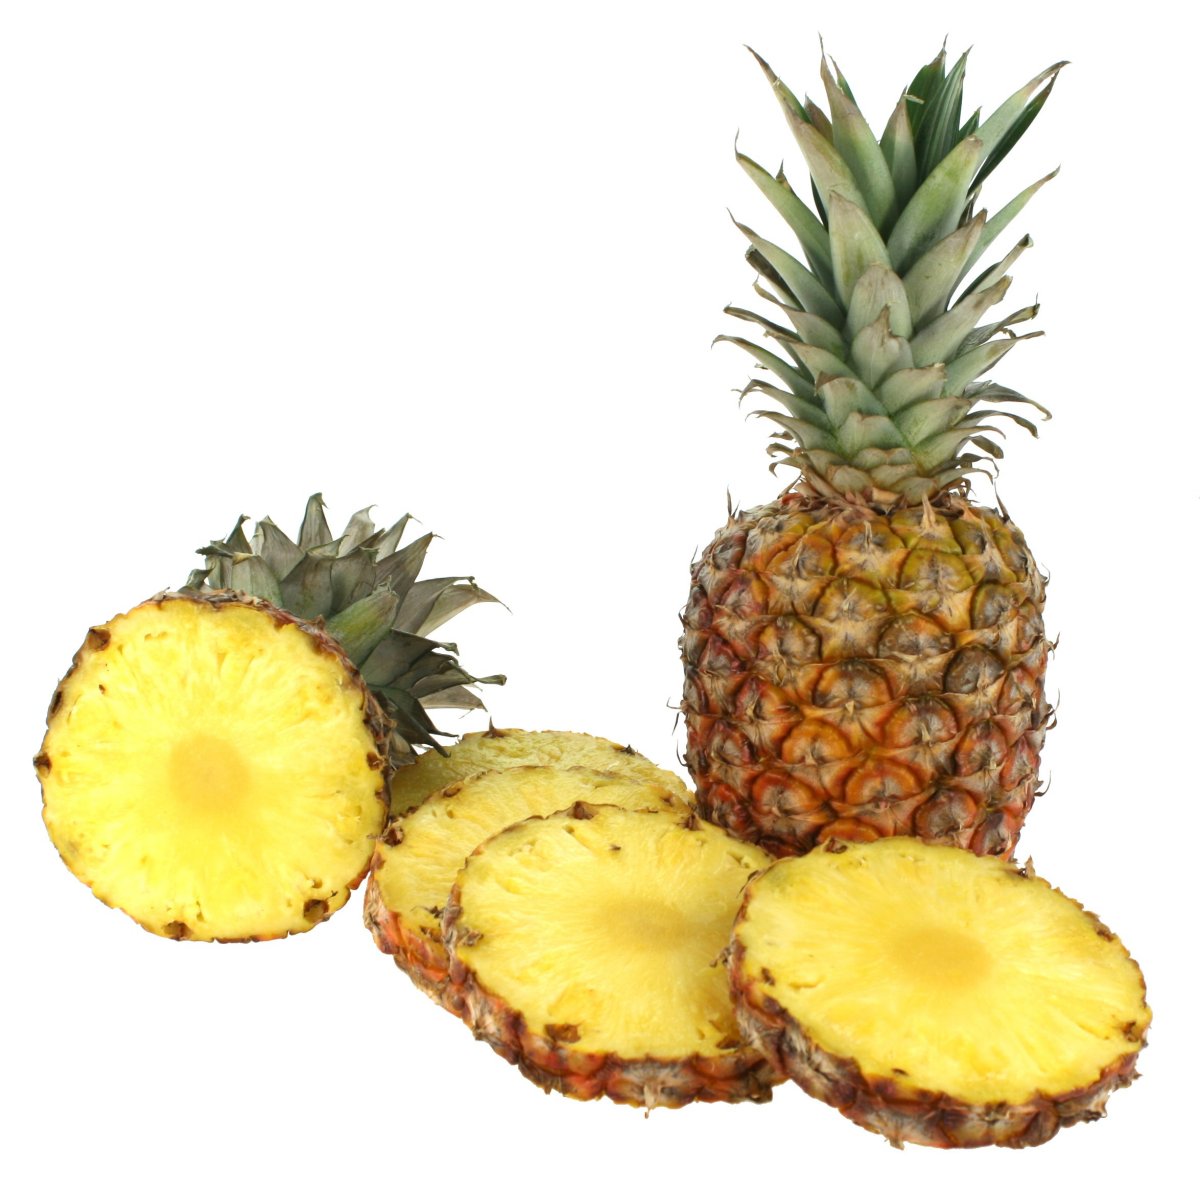
Label: Pineapple